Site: brandenburg
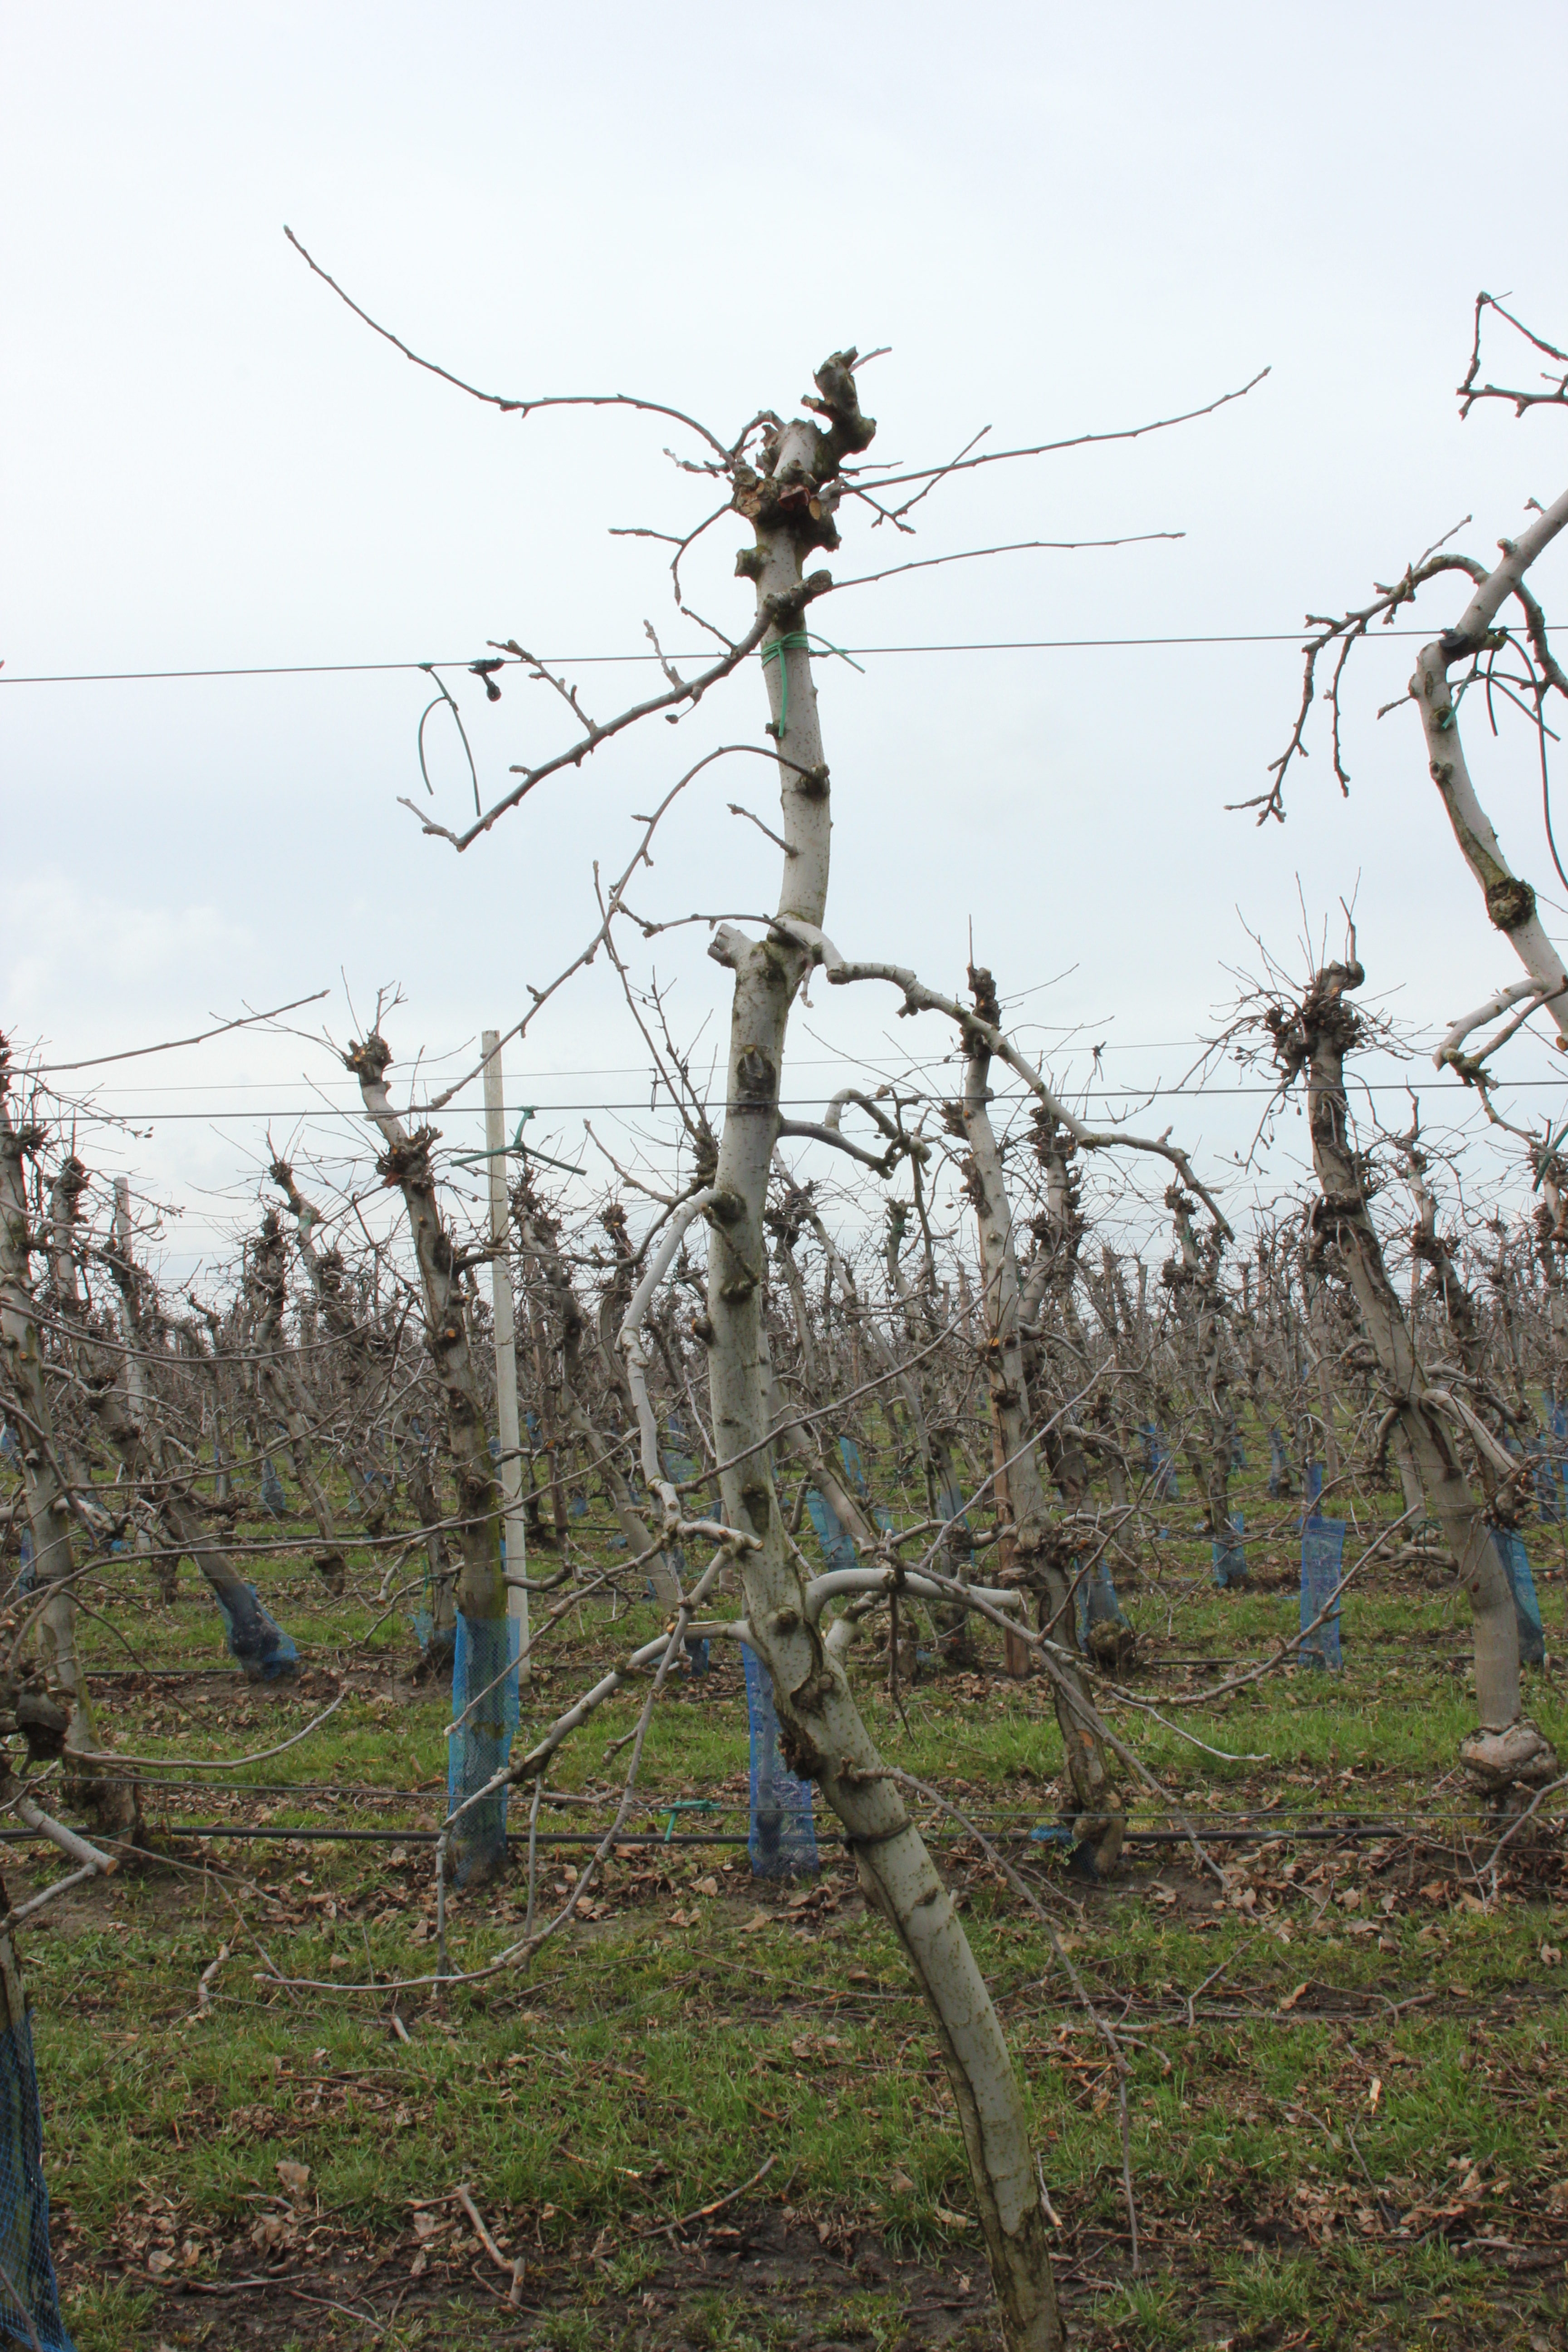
Growth stage (BBCH 01): Bud development